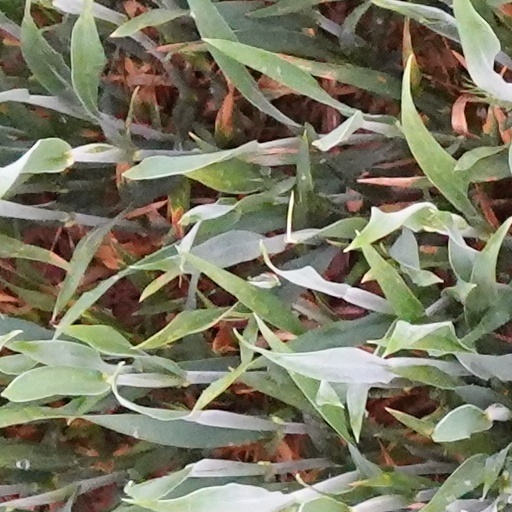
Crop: wheat